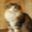
Label: cat